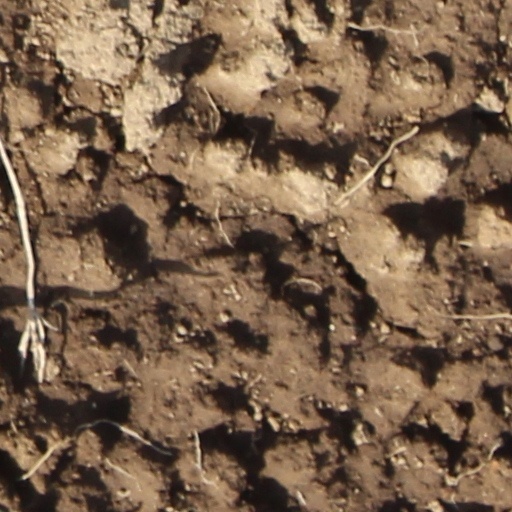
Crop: wheat